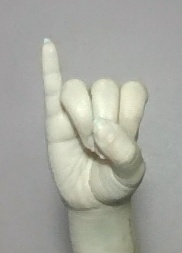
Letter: meem